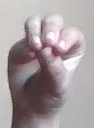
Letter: ha